Architecture of Germany

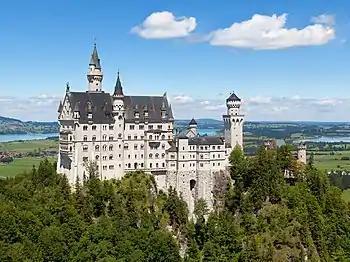
Neuschwanstein Castle

Near Regensburg he built the Walhalla temple, named after Valhalla, the home of the gods in Norse mythology.